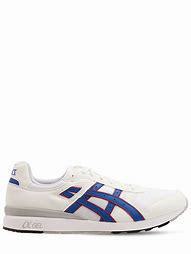
Brand: Asics
Model: Gt Ii